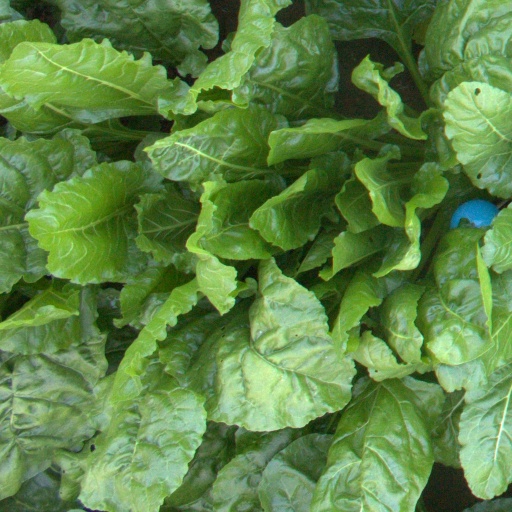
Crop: sugar beet